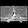
Label: Bag